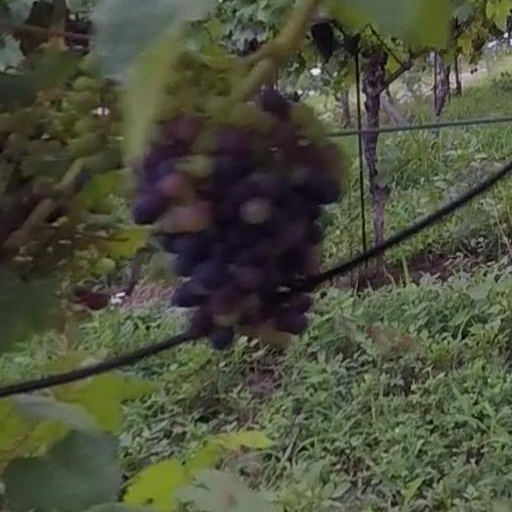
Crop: grape